Newborn screening

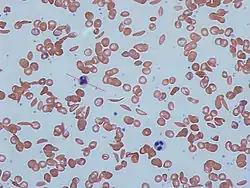
Sickle cells in human blood: both normal red blood cells and sickle-shaped cells are present

Any condition that results in the production of abnormal hemoglobin is included under the broad category of hemoglobinopathies. Worldwide, it is estimated that 7% of the population may carry a hemoglobinopathy with clinical significance. The most well known condition in this group is sickle cell disease. Newborn screening for a large number of hemoglobinopathies is done by detecting abnormal patterns using isoelectric focusing, which can detect many different types of abnormal hemoglobins. In the United States, newborn screening for sickle cell disease was recommended for all infants in 1987, however it was not implemented in all 50 states until 2006.